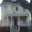
Label: house